Gregor Schoeler

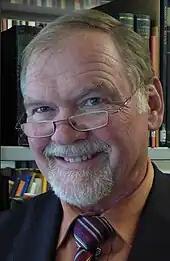
Gregor Schoeler

Gregor Schoeler (born 27 July 1944 in Waldshut, Germany) is an Arabist and Islamicist with German and Swiss citizenship. His areas of research are the biography (Sīrah) of Muhammad, the Islamic system of teaching and transmission, Hadith, classical Arabic and Persian literature, especially Arabic poetry, belles-lettres and literary theory, the description of Arabic manuscripts and the classical heritage in Islam. In his research on the biography of Muhammad, he used individual examples to reconstruct the ways in which the accounts of Muhammad were transmitted, and showed that many of these accounts can be traced back to Urwa ibn al-Zubayr (d. 712/13), the nephew of Muhammad's wife ʿĀ'isha bint Abī Bakr. He also helped develop the method of "isnād-cum-matn" analysis.